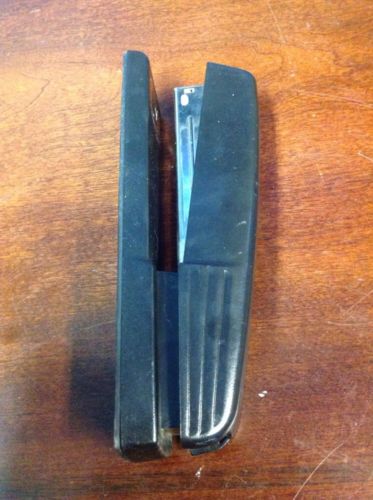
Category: stapler